6th Cavalry Museum

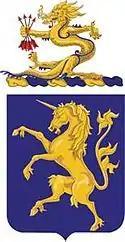
cavalry Coat of arms

The 6th Cavalry Museum is a military history museum located in Fort Oglethorpe, Georgia. The museum is dedicated to the 6th Cavalry Regiment, a regiment of the United States Army that began as a regiment of cavalry in the American Civil War, and is still active today. It is focused on those who served at the U.S. Army Post at Fort Oglethorpe from 1902 to 1946. The museum was established in 1981 by veterans who served in the cavalry.